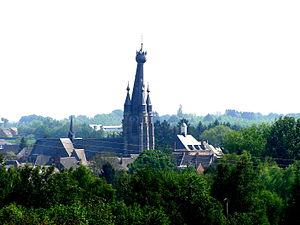
Le clocher penché de l'église de Solre Le château.
Solre-le-Château est une commune française située dans le département du Nord, en région Hauts-de-France.